2011 Ontario Scotties Tournament of Hearts

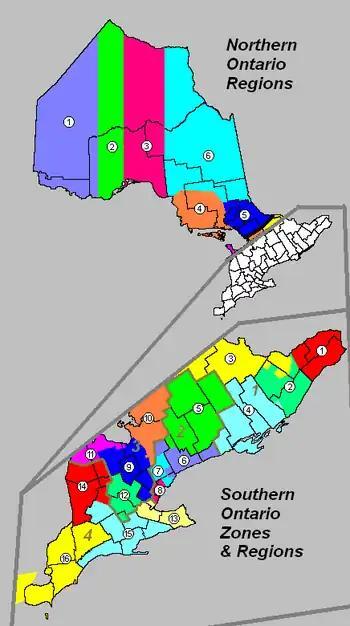
Zone Map

"December 11–12 at the Brockville Country Club, Brockville"